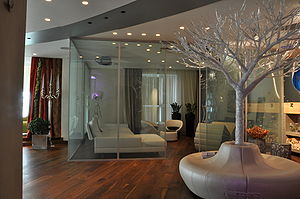
Væg
Dette er en væg lavet af intelligent glas.
Vægkonstruktioner inddeles i hhv. yder- og indervægge. Ydervæggen, der enten kan opføres som en tung- eller let konstruktion, har til formål at føre belastningen fra taget ned i fundamentet, skærme boligen mod nedbør og vind, være modstandsdygtige over for brand samt holde varmen inde i boligen. Indervægge har derimod til formål at inddele boligen efter bygherrens ønske, til bl.a. værelser, bad, køkken, stue mm. Nogle af indervæggene kan ligeledes udføres som bærende konstruktioner. Dette gøres såfremt der bygges over så store spændevidder at bjælkerne, der ligger tværs over væggene, ikke kan optage belastningen fra tagkonstruktionen og derfor skal understøttes flere steder.